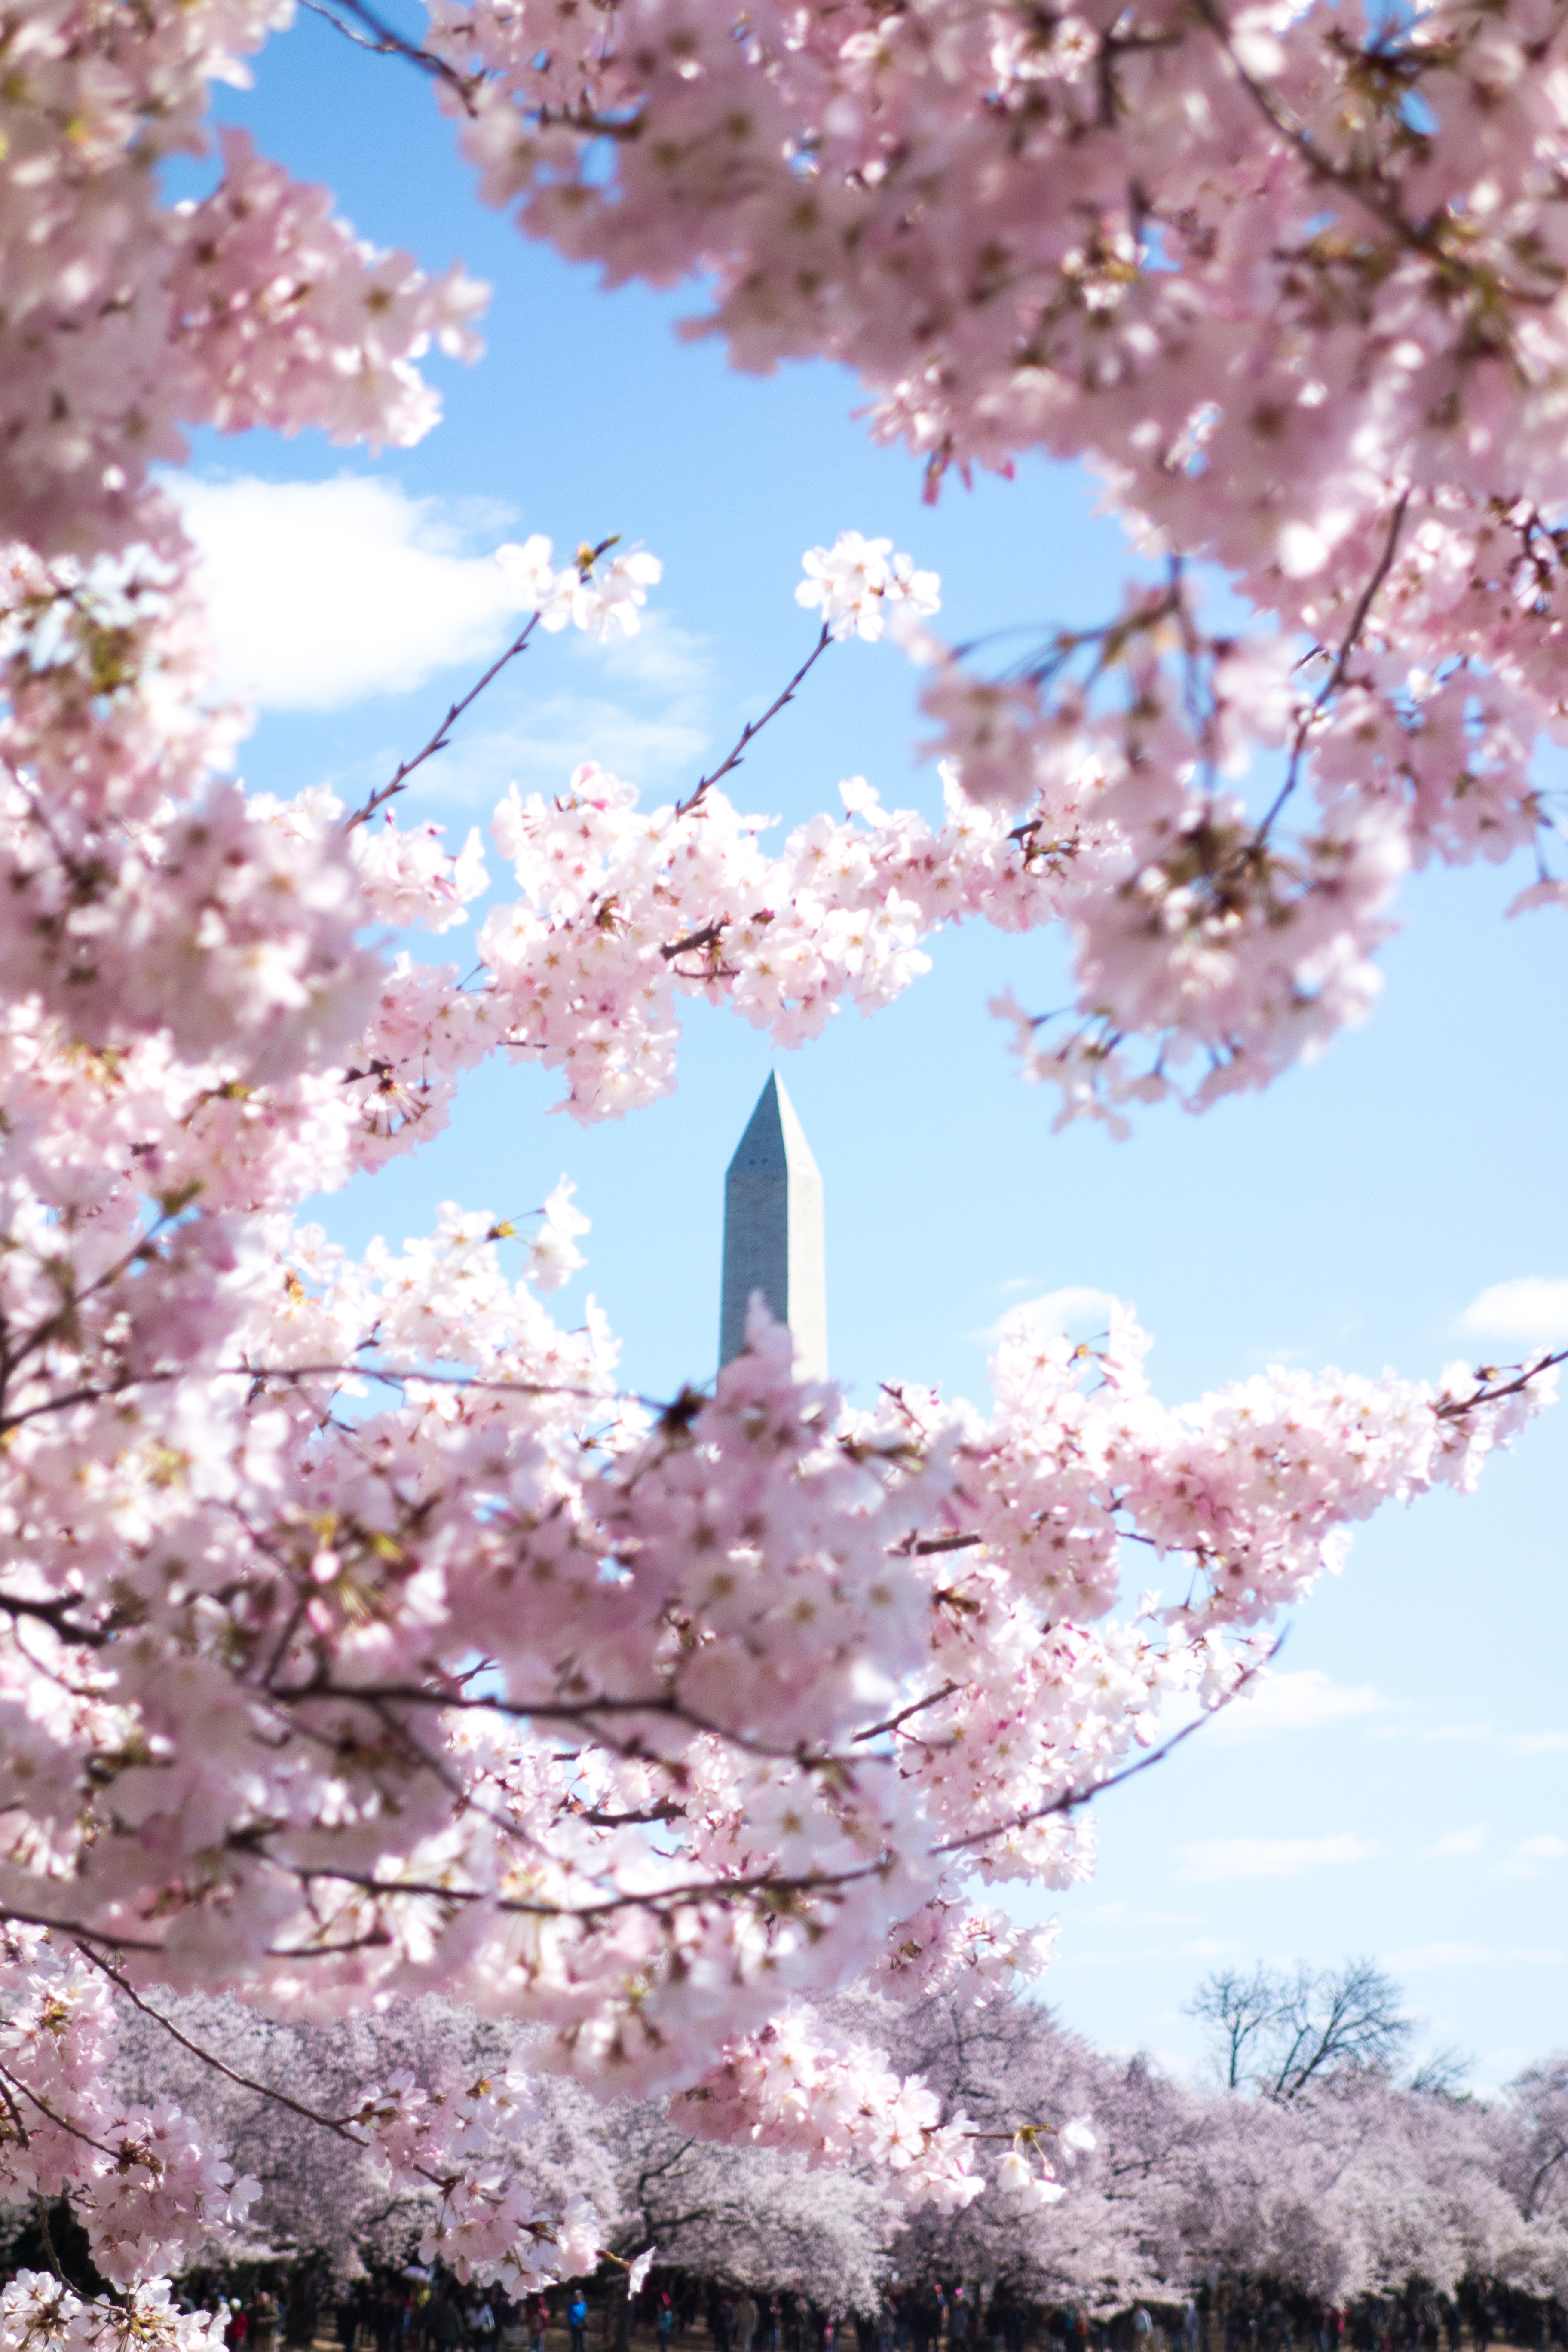
flower, blossom, spring, cherry blossom, plant, tree, branch, daytime, pink, woody plant, stock photography, prunus, twig